Energy in Africa

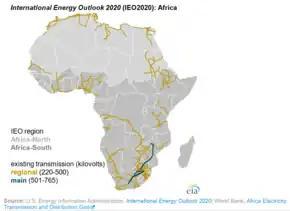
Major power transmission lines in Africa

The Africa Society portrays that promotion of sustainable use of natural resources is occurring in Kenya and in Uganda; Kenya and Uganda are “improving community-based wildlife management, strengthening forestry and environmental management, and enhancing integrated coastal zone management…[this] reduces conflicts between communities and protected areas by promoting access rights, revenue sharing…,” etc. Kenya also organized an instrumental energy plan to support development and economic growth.